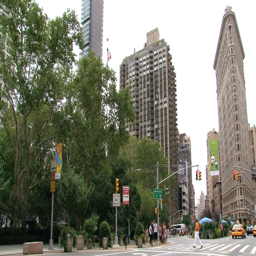
circa aerial view of the skyline